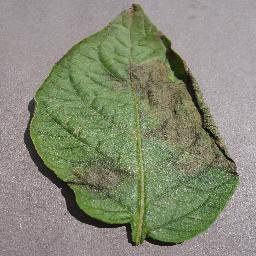
Label: Potato___Late_blight